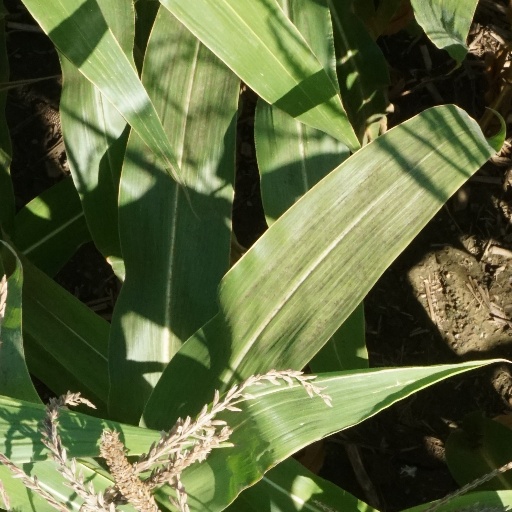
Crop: maize; corn